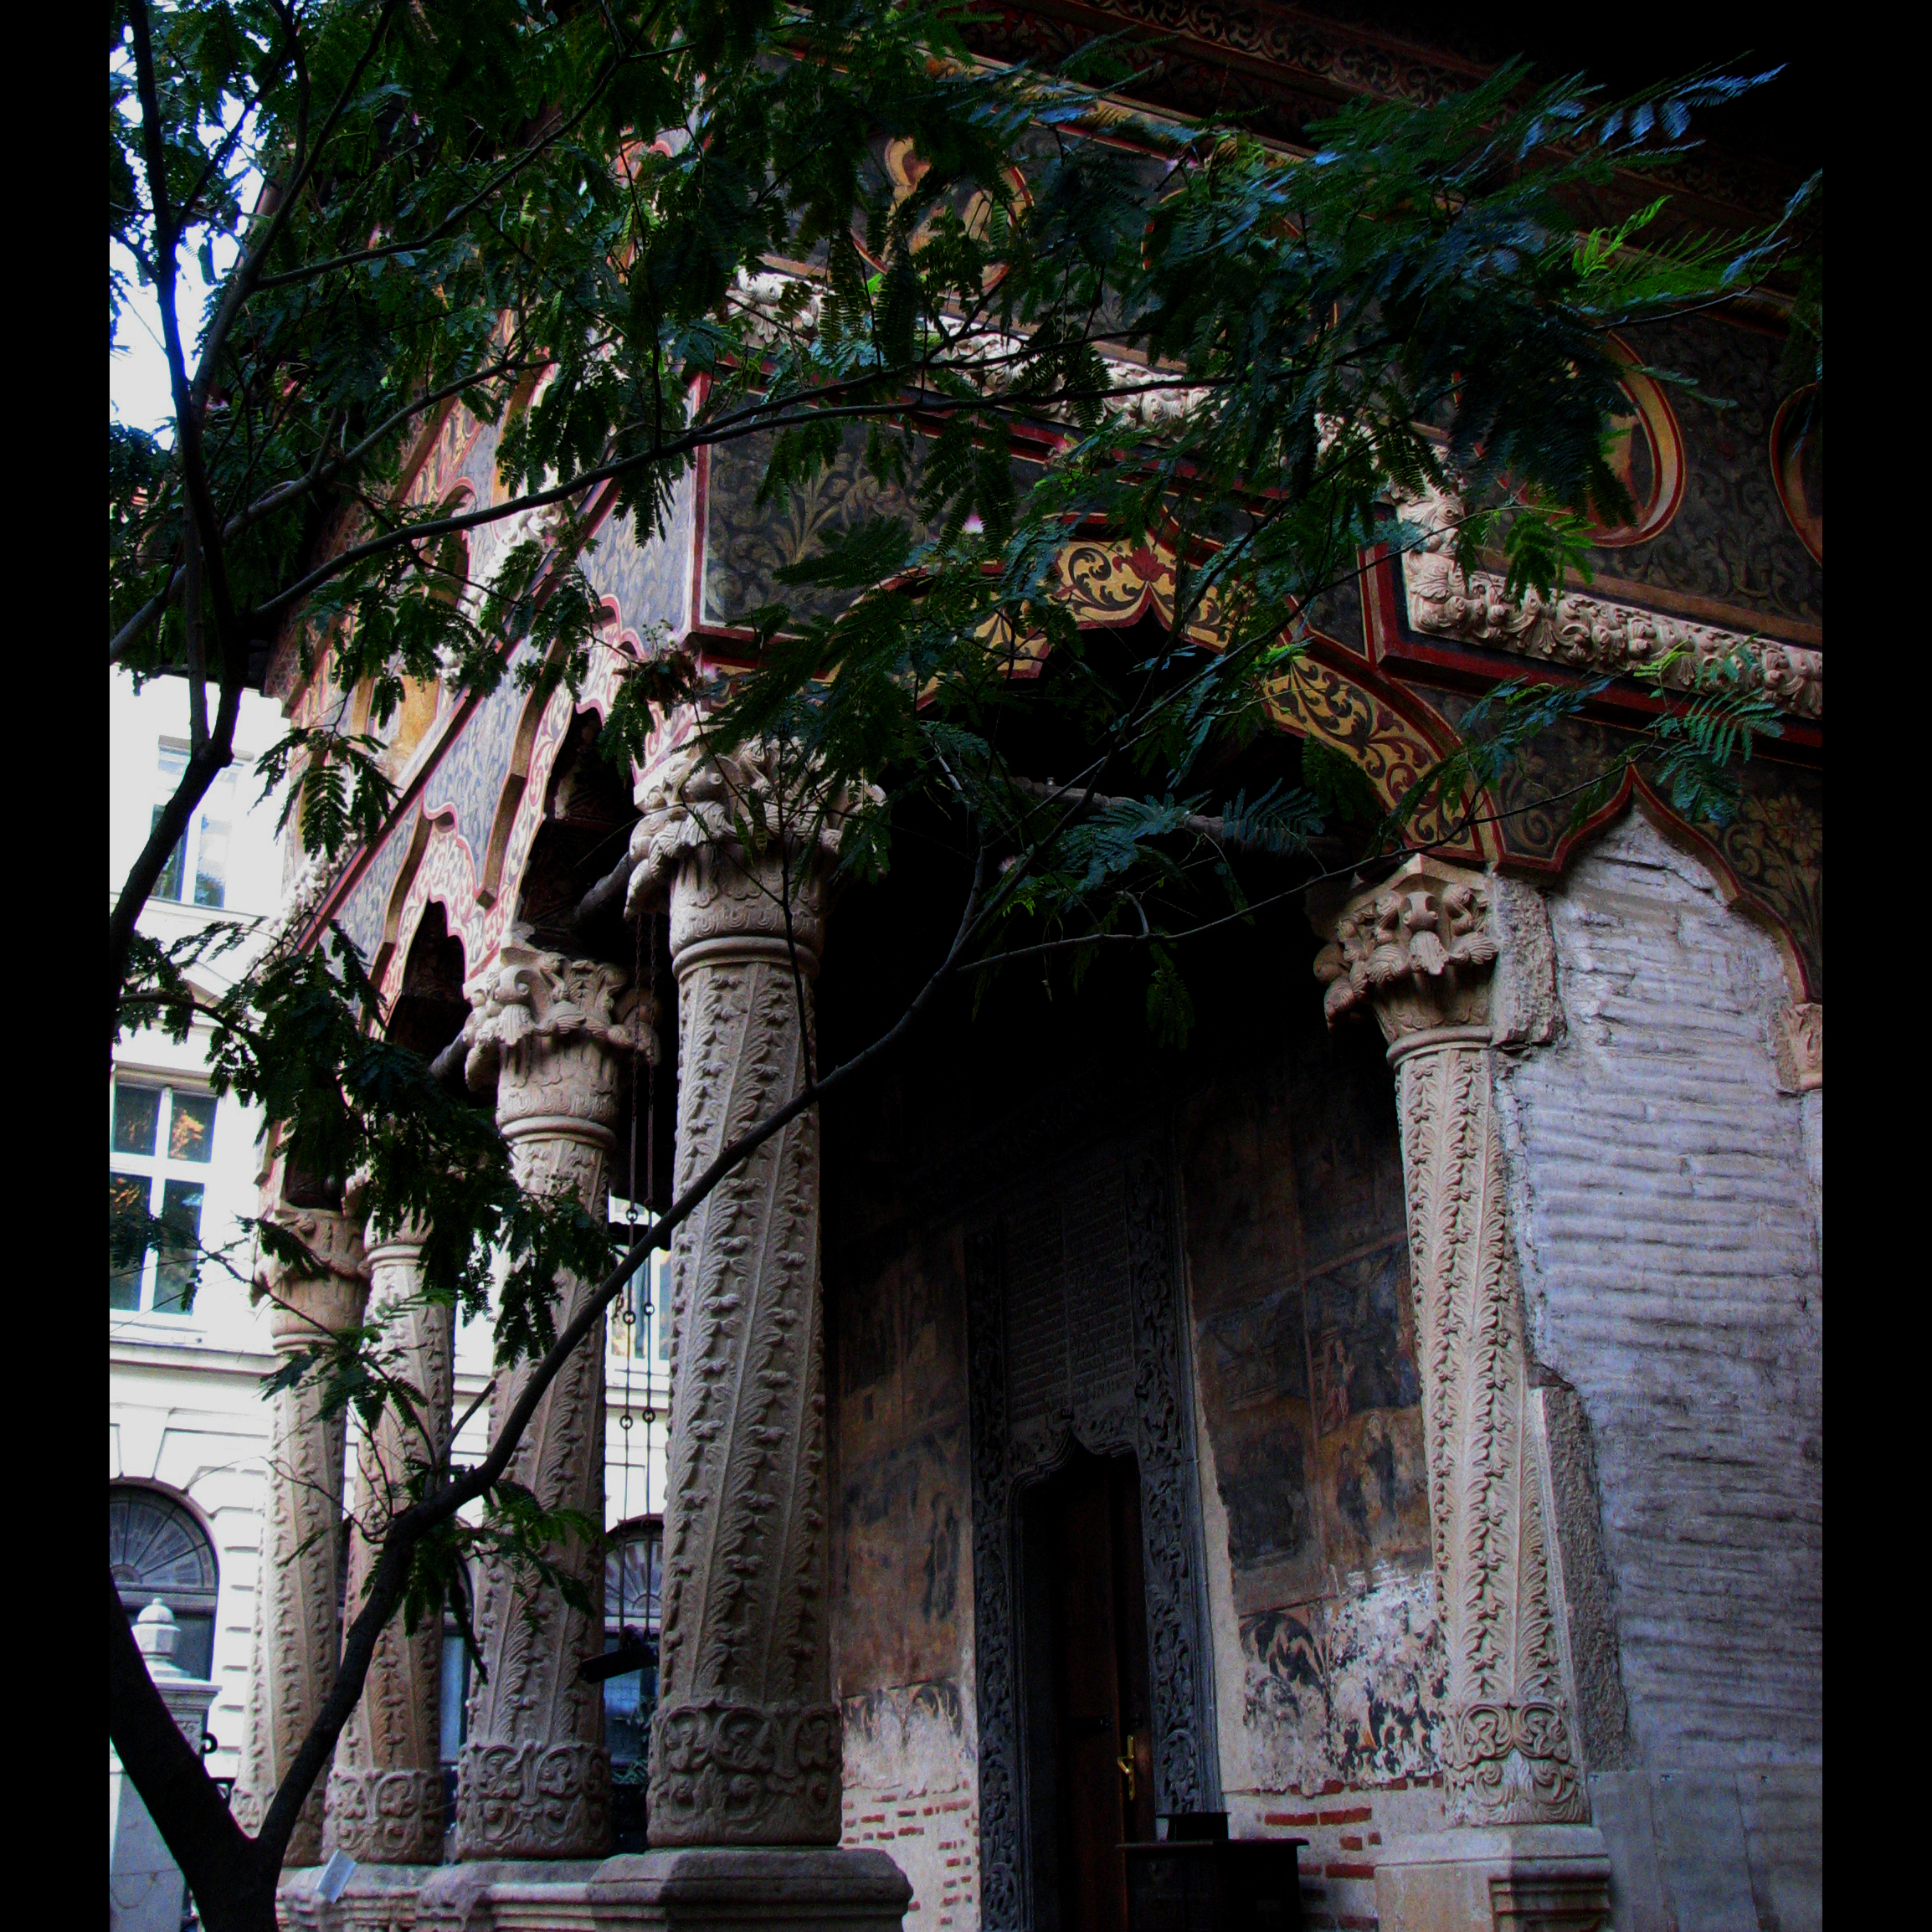
architecture, photography, house, building, monument, photo, europe, religion, church, christian, place of worship, photos, religious, cool image, de, temple, monastery, churches, shrine, fotografie, christianity, romana, orthodox, eastern, romania, bucharest, convent, bor, biserica, arhitectura, orthodoxy, romanian, ortodoxa, patrimoniu, ortodox, manastirea, manastire, ortodoxia, ortodoxie, cretinism, cretin, ecclesiastical, bisericeasc, cladire, edificiu, bucuresti, centrulvechi, lipscani, lmibiiaa19464, stavro, stavropoleos, brancovenesc, 1724, ancient history